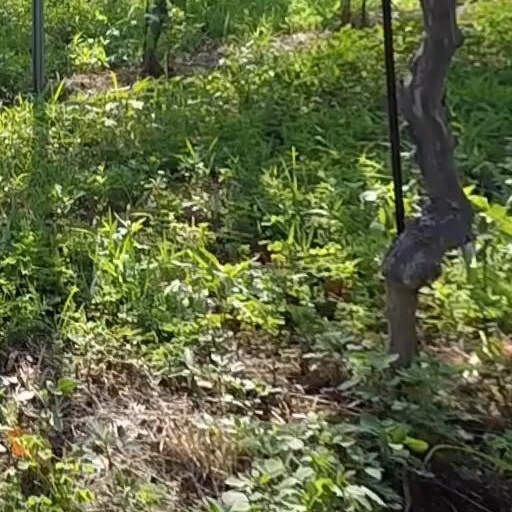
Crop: grape